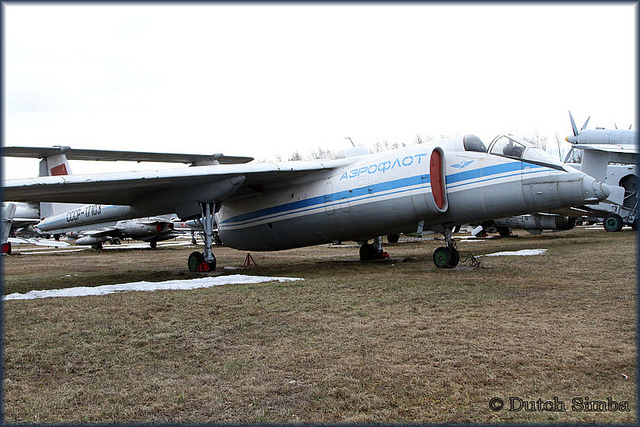
A twin tailed jet aircraft with Cryllic writing on it.